Sikes House

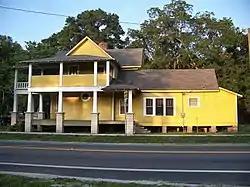

The Sikes House is a historic home in Fort White, Florida, United States. It is located at 288 Ellis Street, just south of US 27. On February 1, 2007, it was added to the U.S. National Register of Historic Places.